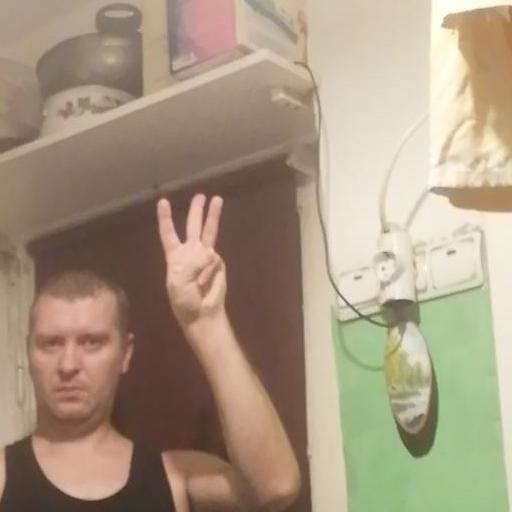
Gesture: three